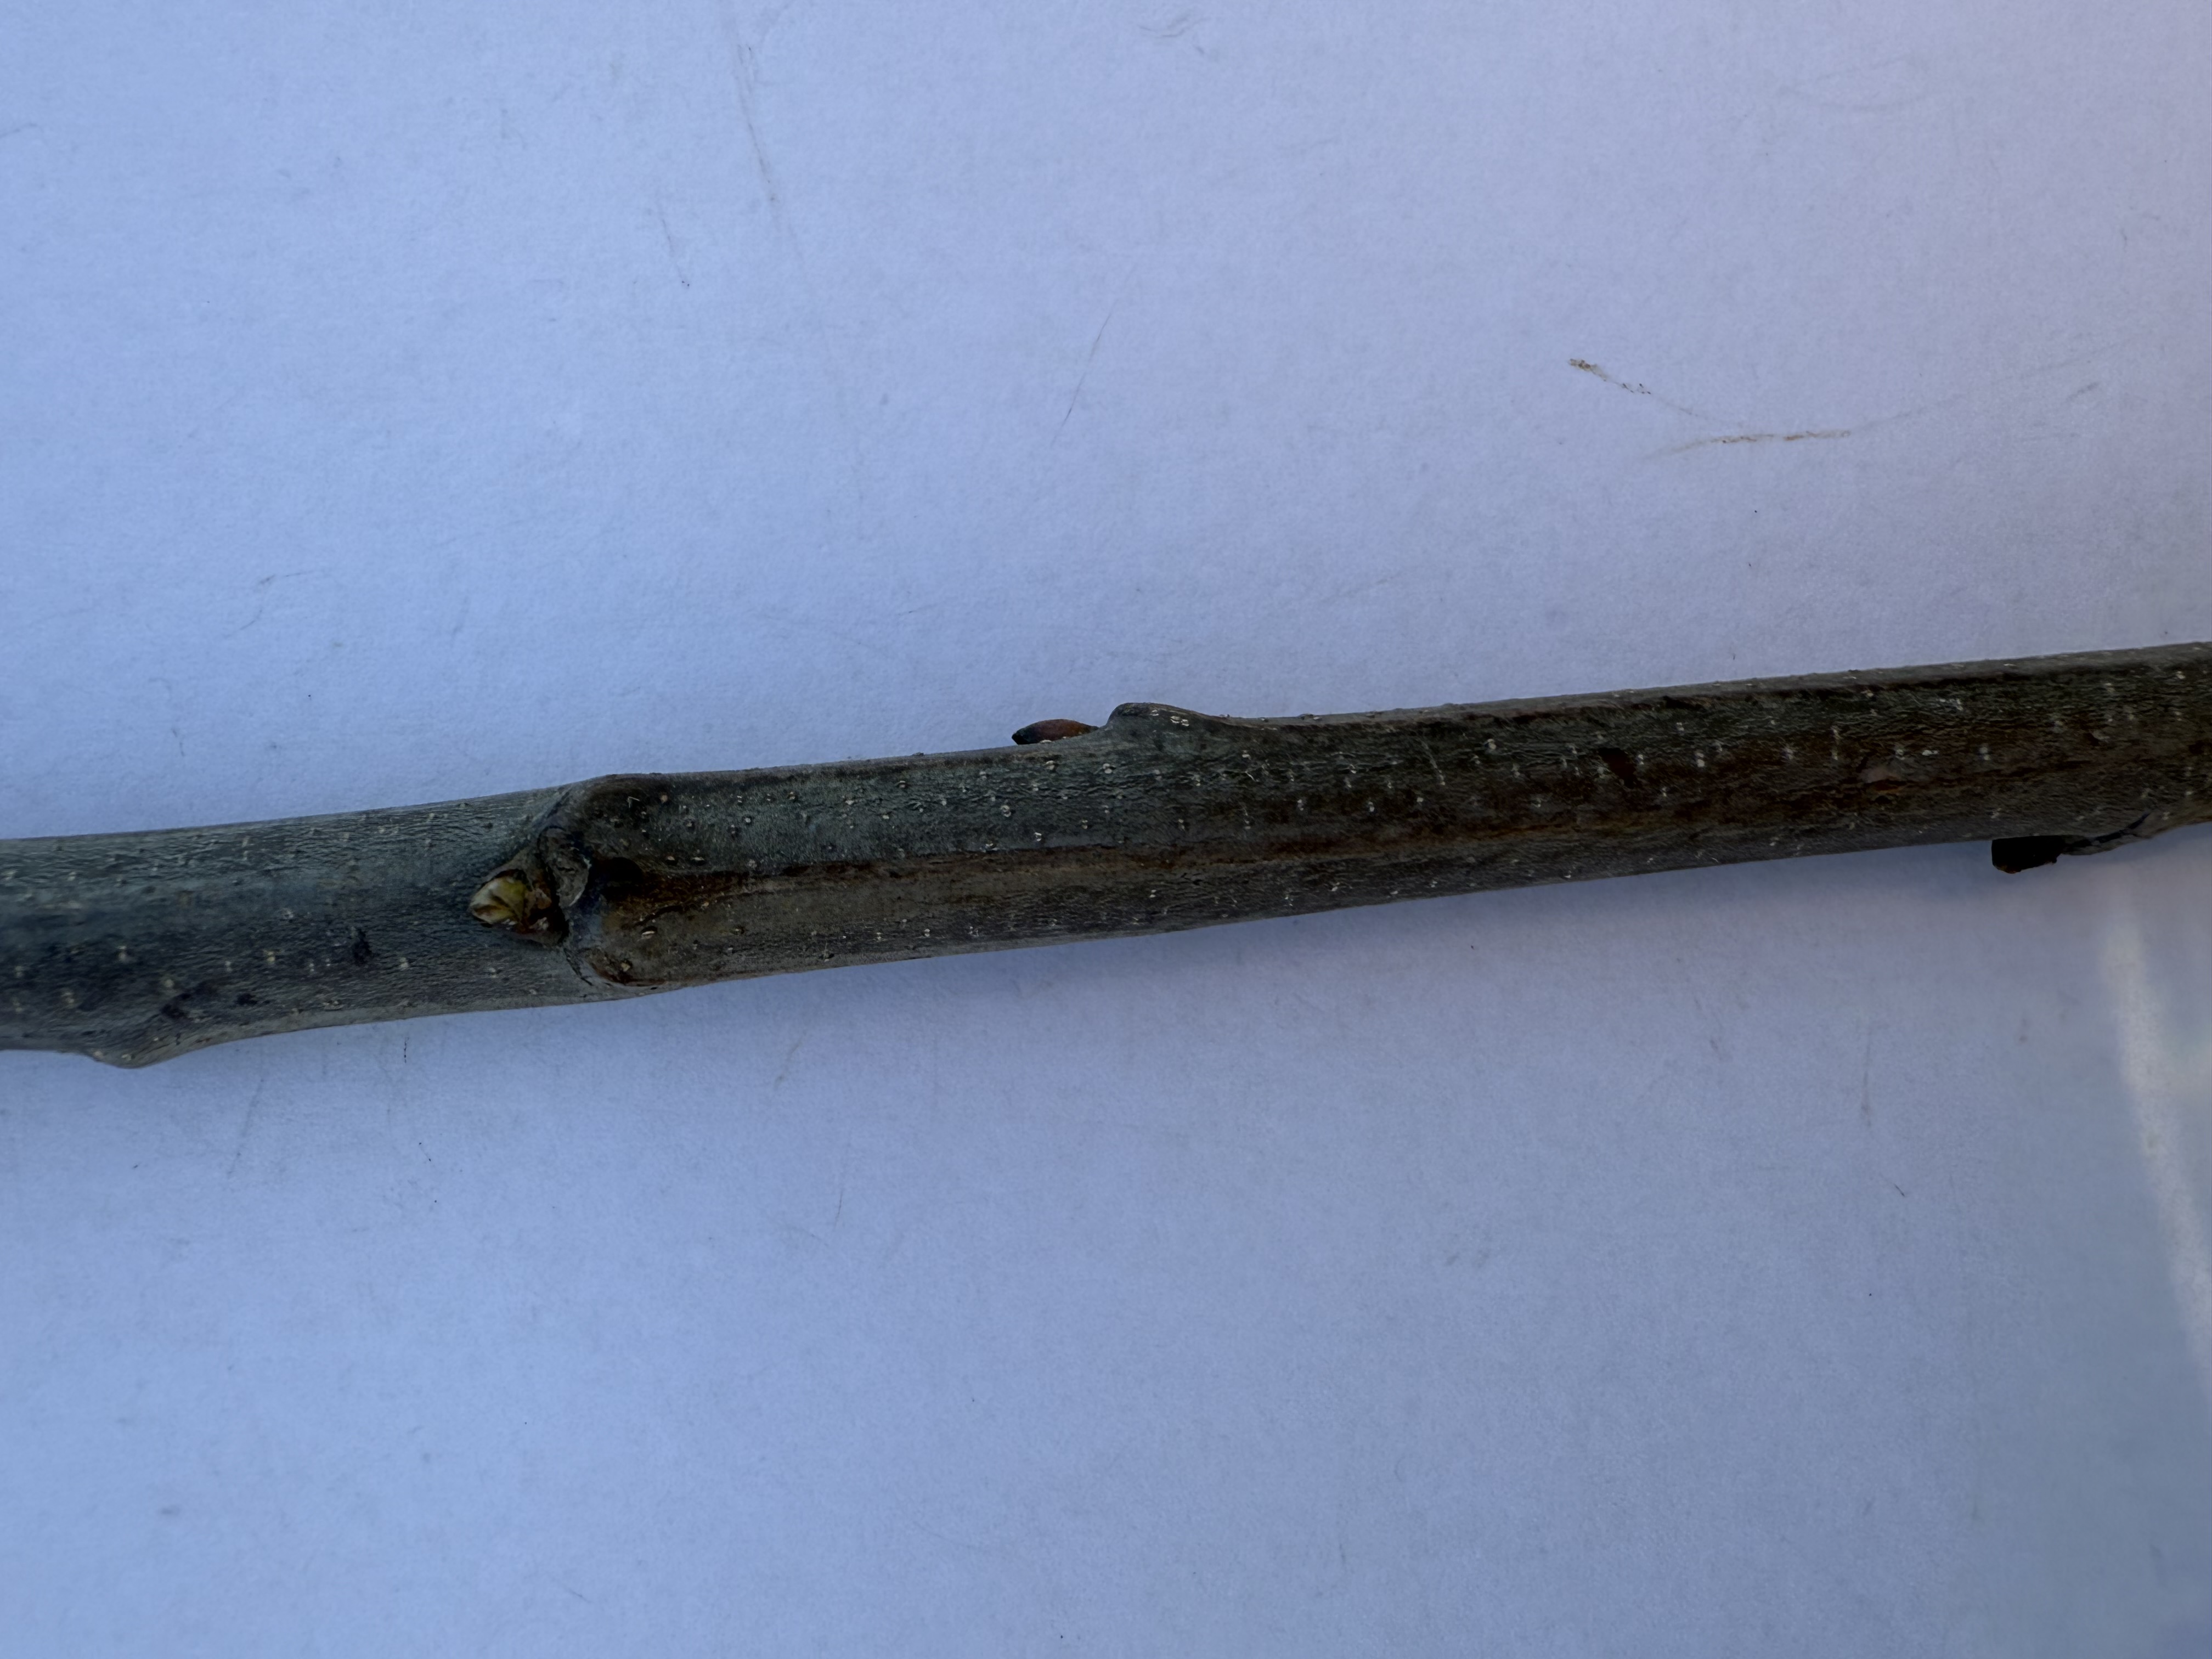
Variety: Chestnut